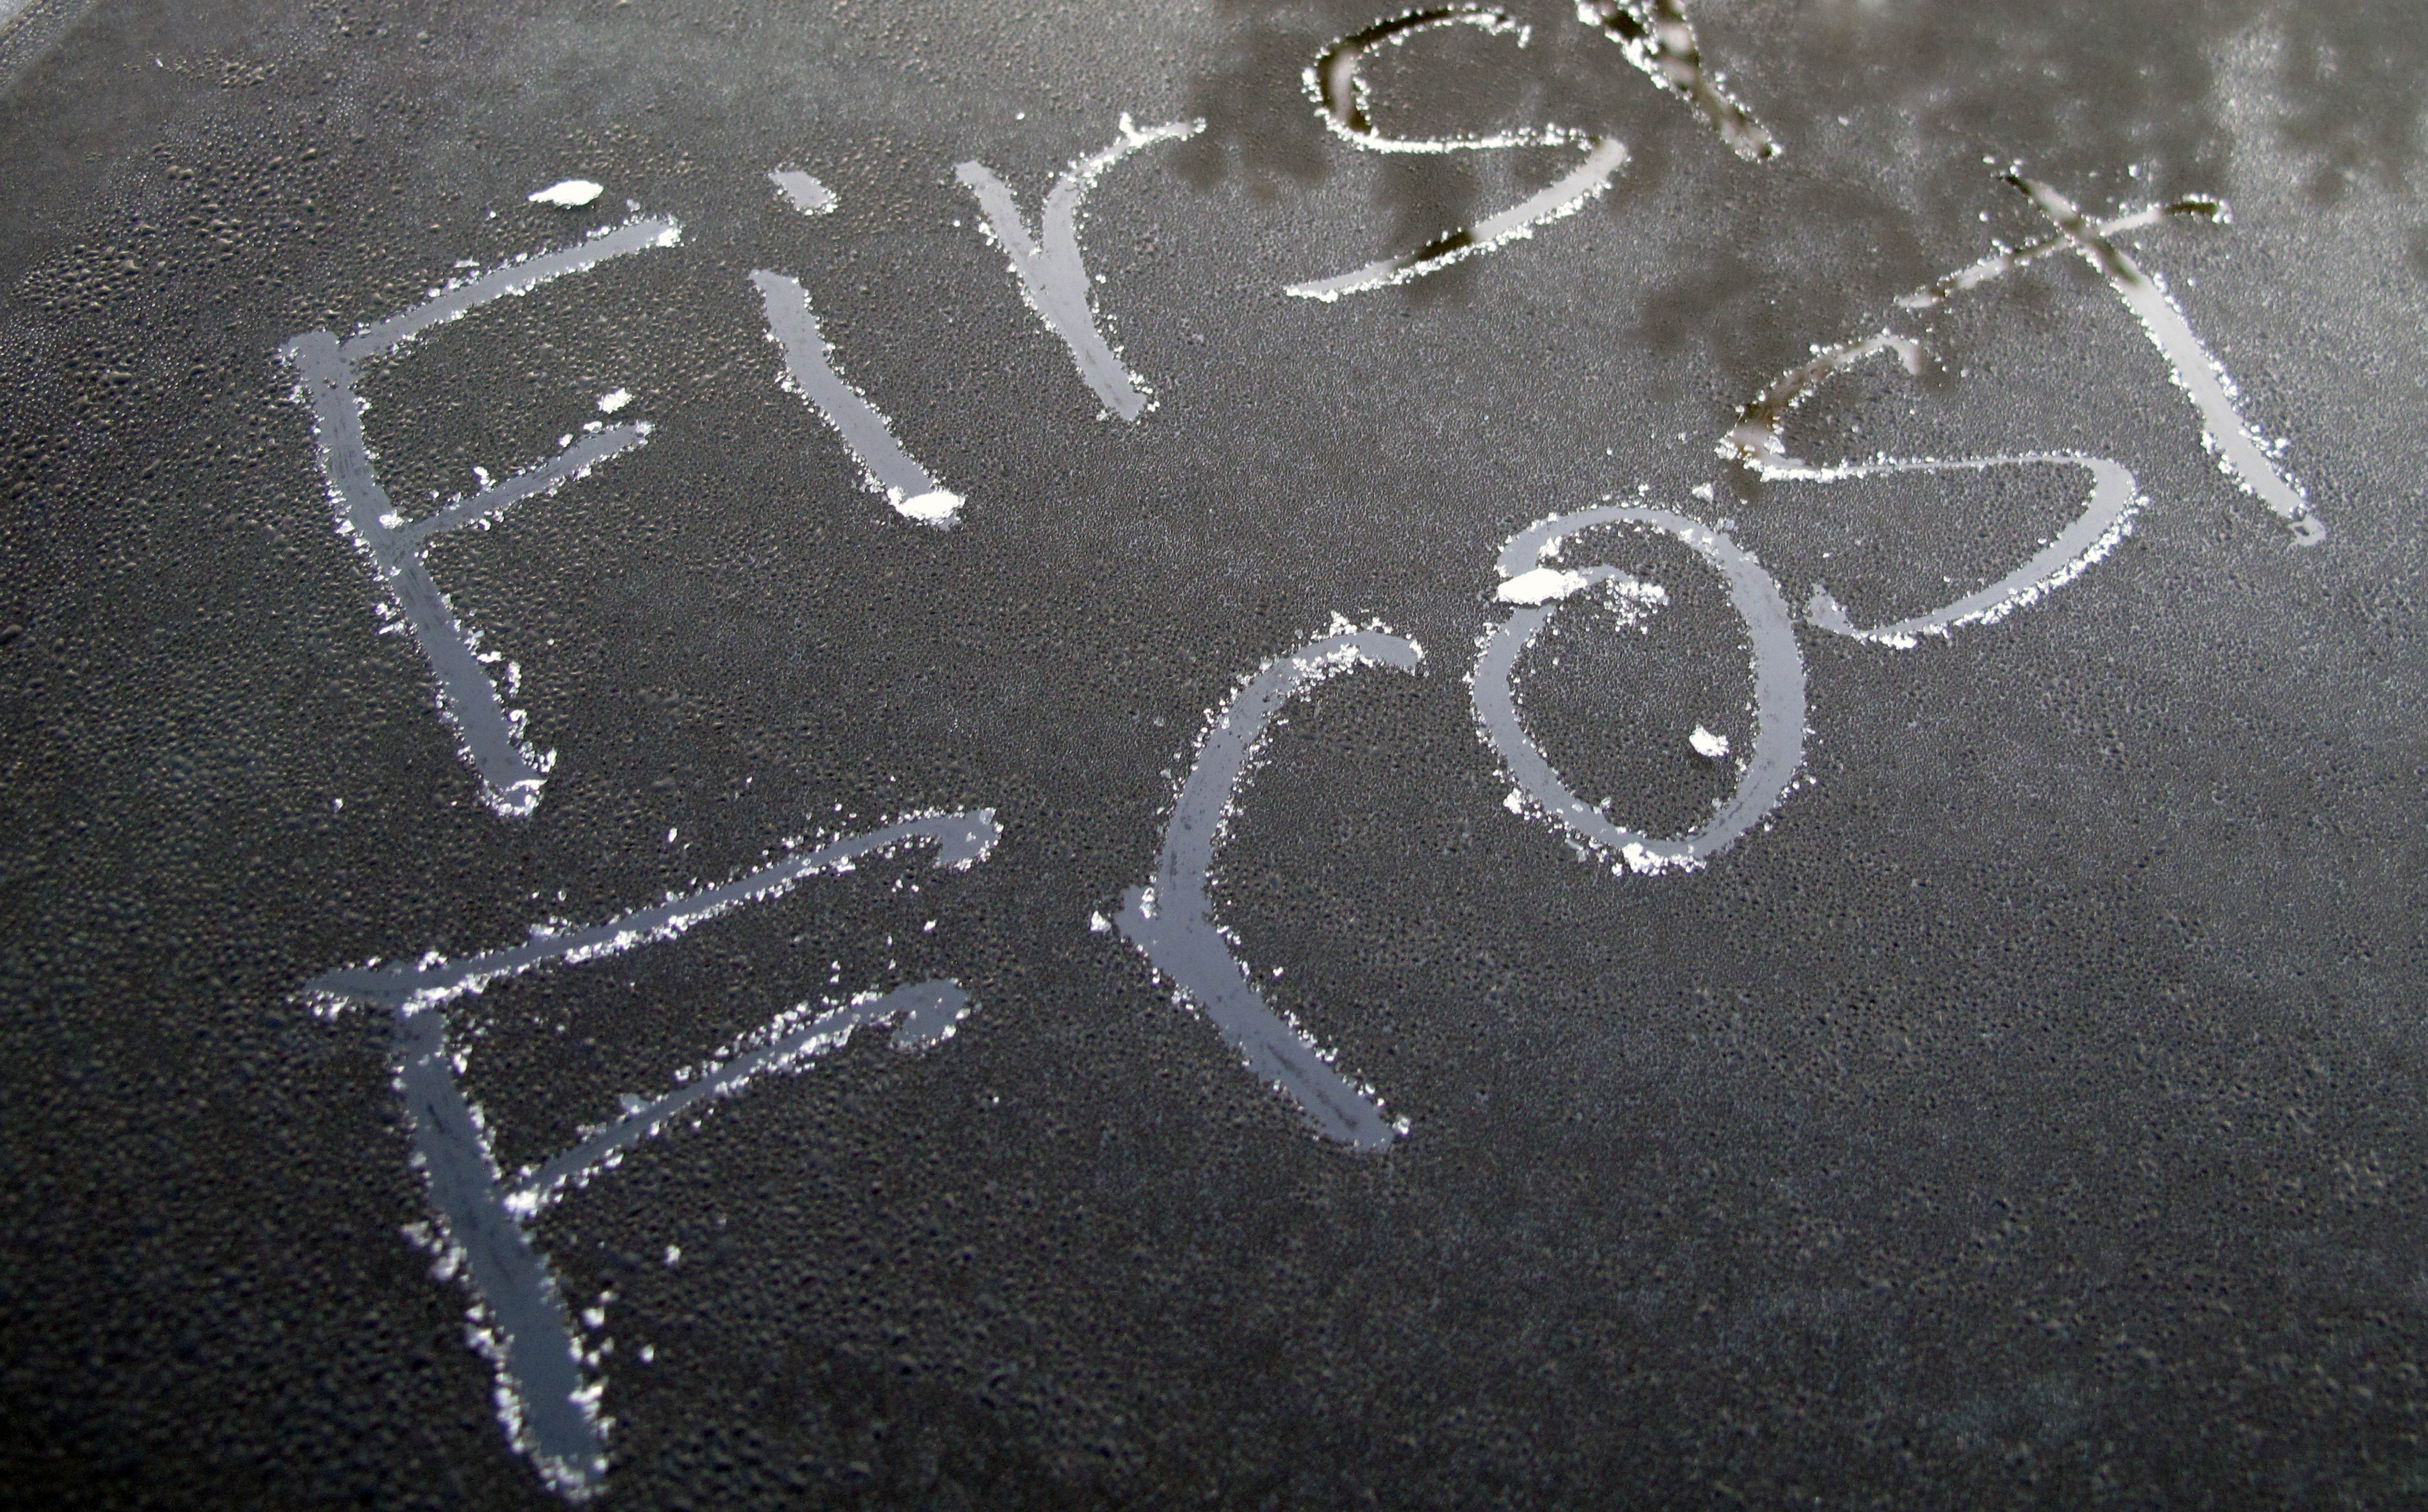
window, glass, number, frost, ice, california, material, font, chalk, sacramento, freezing, sunroof